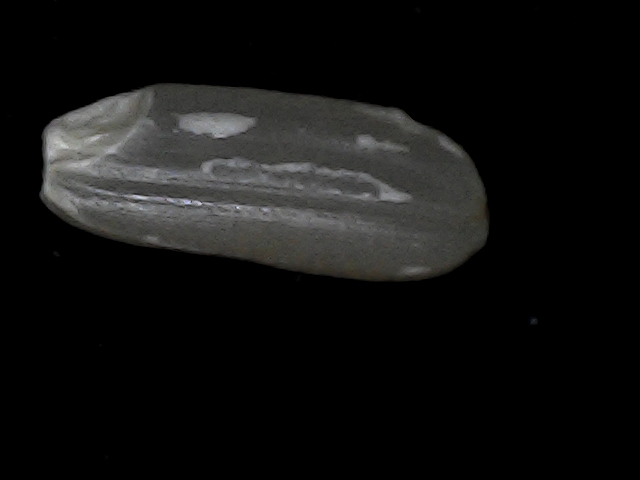
Rice variety: BD95